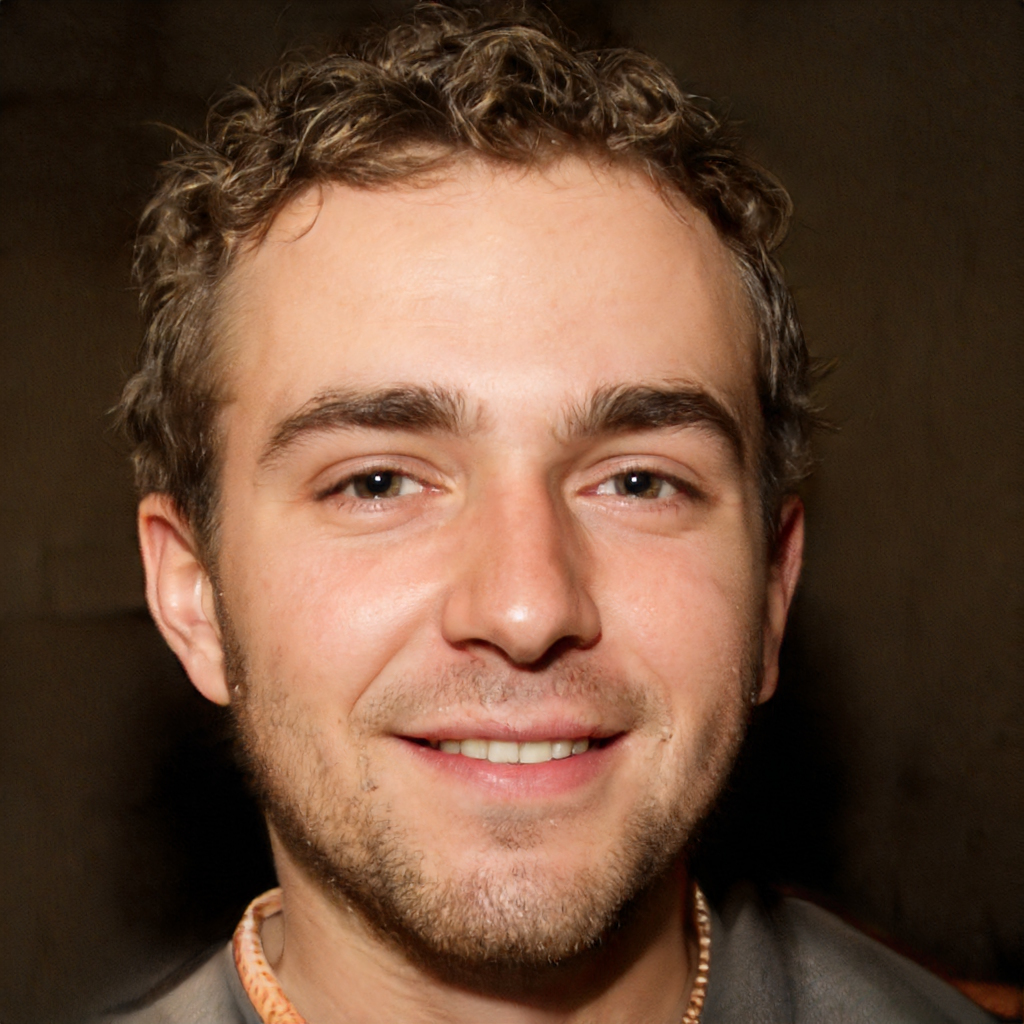
Gender: Male